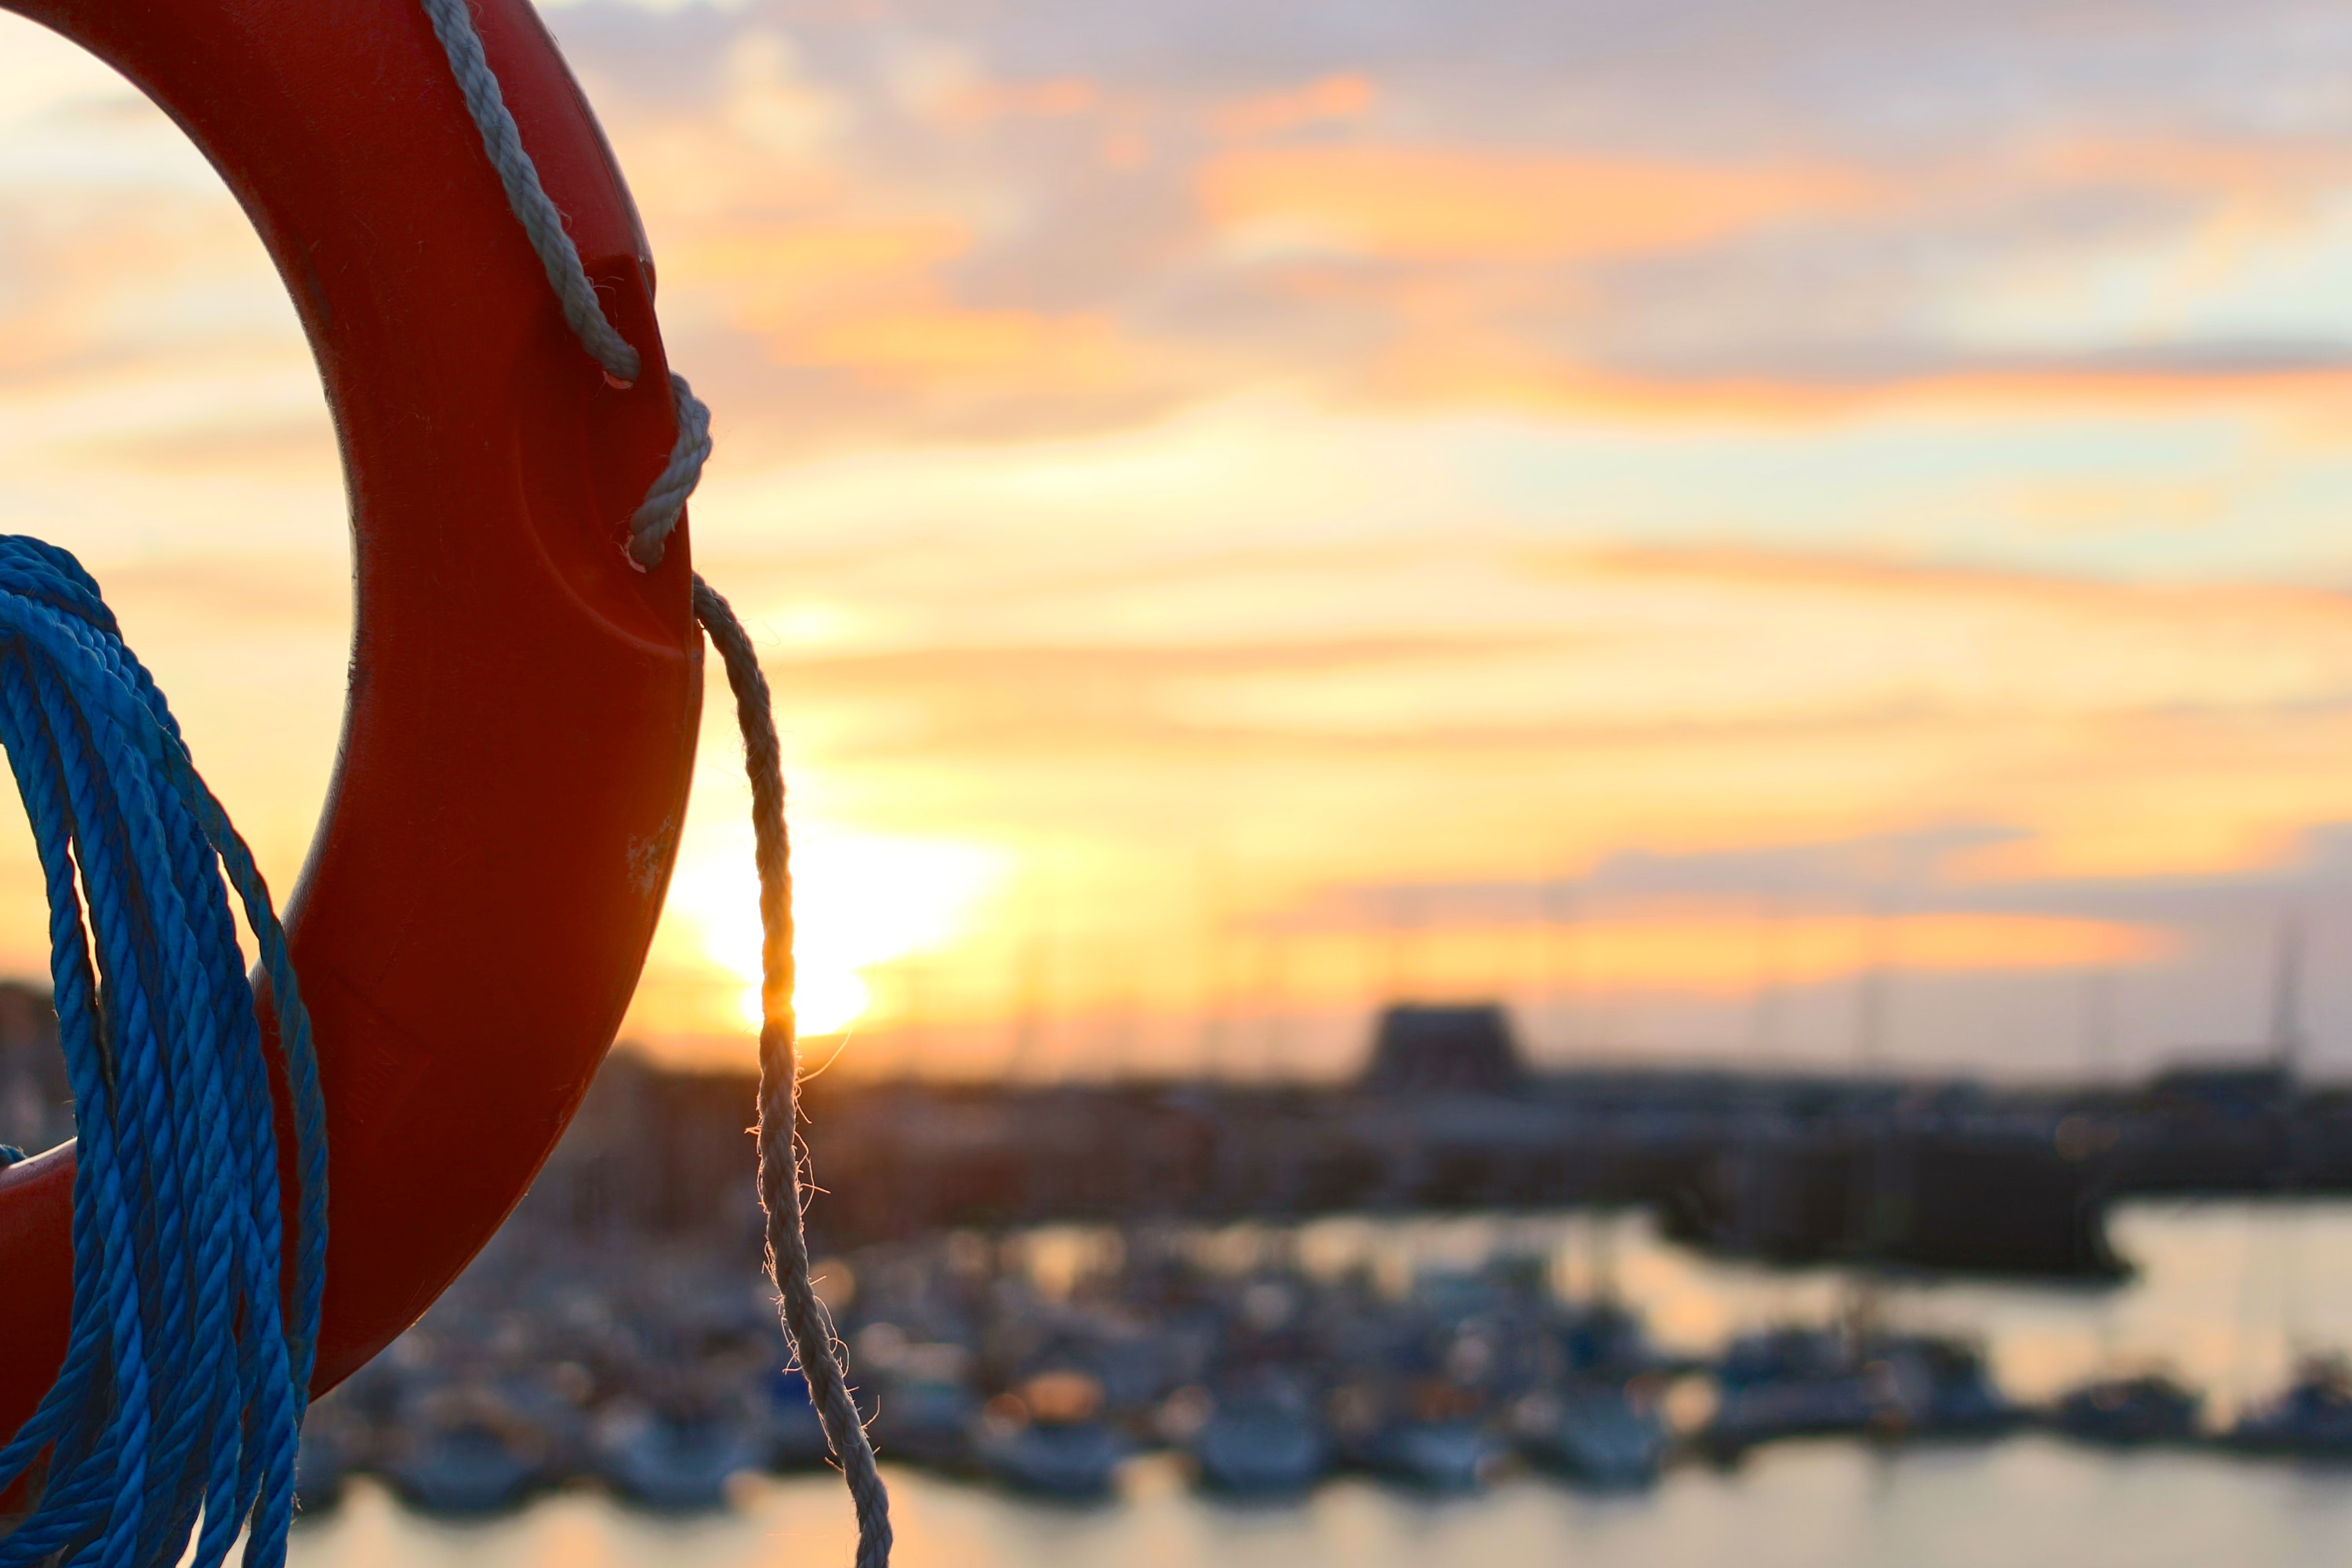
sky, water, yellow, sunset, sunrise, evening, cloud, horizon, lifejacket, leisure, heat, vacation, lifebuoy